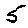
Label: 5